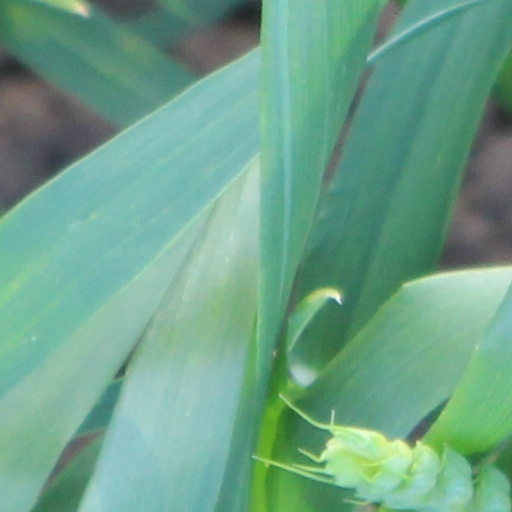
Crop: wheat